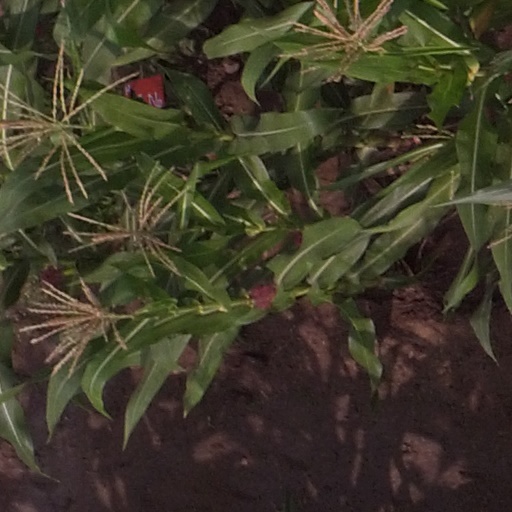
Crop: maize; corn